Chinese people in Myanmar

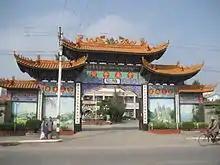
The Yunnanese Buddhist Temple and Association in Mandalay is a major Chinese temple in the city.

The earliest records of Chinese migration into present-day Myanmar were in the Song and Ming dynasties. In the 18th century, Ming dynasty princes settled in Kokang (the northern part of present-day Myanmar). Chinese traders, however, travelled as far as the capital city as well as northern towns on the Irrawaddy such as Bhamo. Some of them stayed and started a Chinese community at Amarapura, and when King Mindon moved his capital to Mandalay in 1859, the Chinese were the only community that decided to stay behind. Many of their descendants intermarried into the host society and remain important and respected citizens of Amarapura.